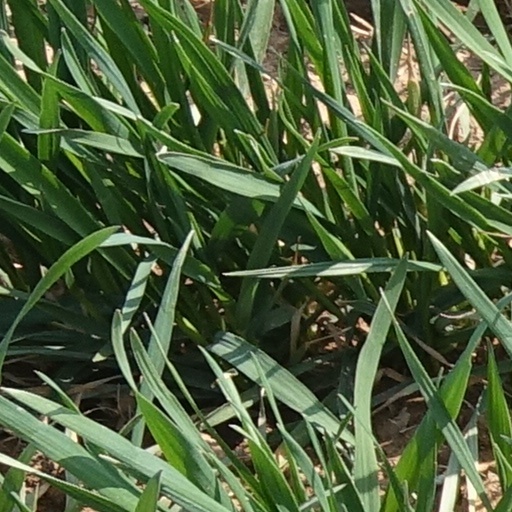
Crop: wheat